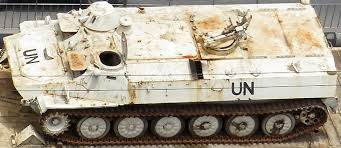
Label: MT_LB